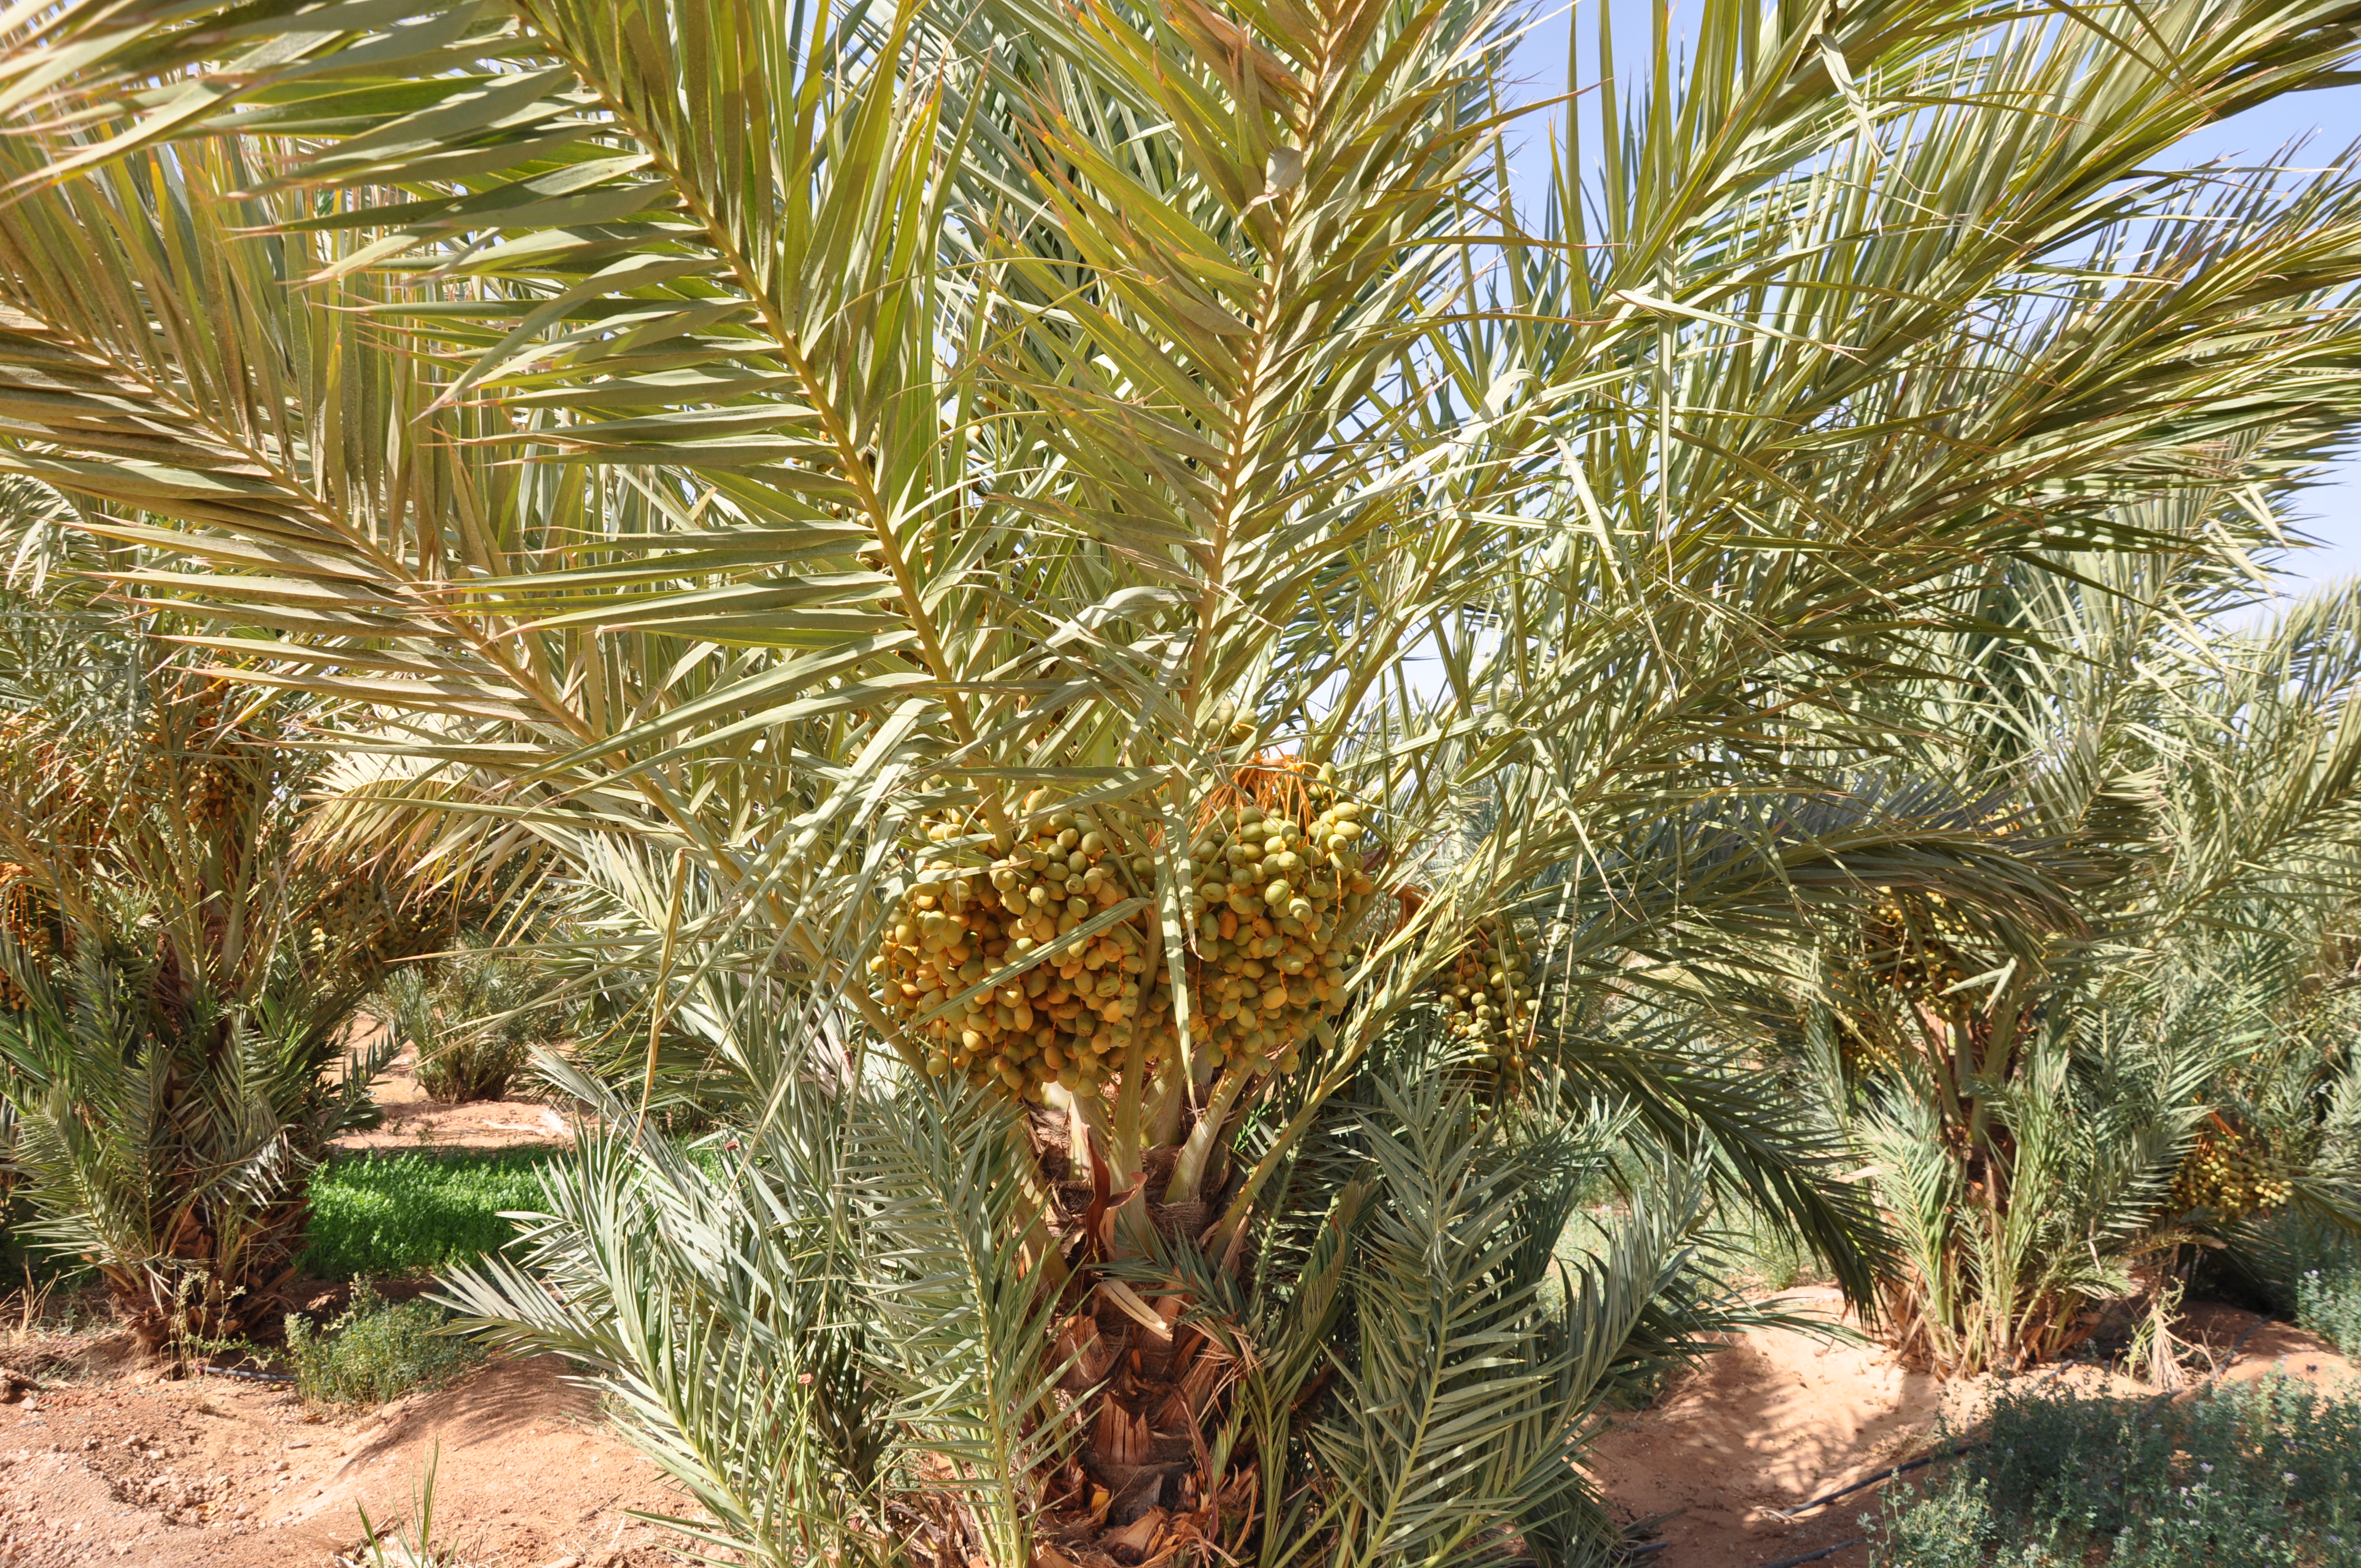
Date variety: Boumajhoul